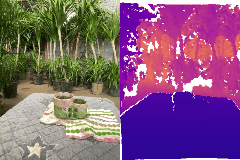
Label: flower_pot